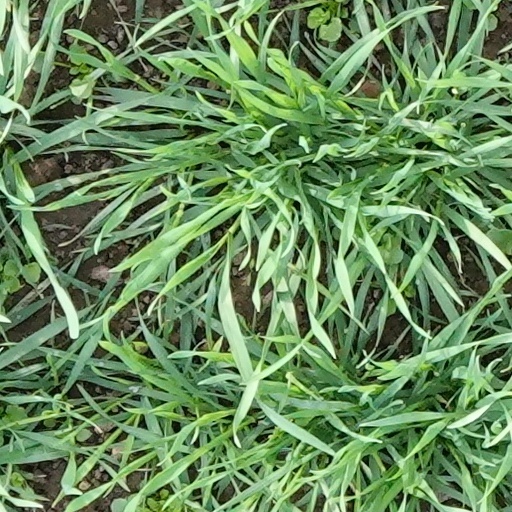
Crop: wheat